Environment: real
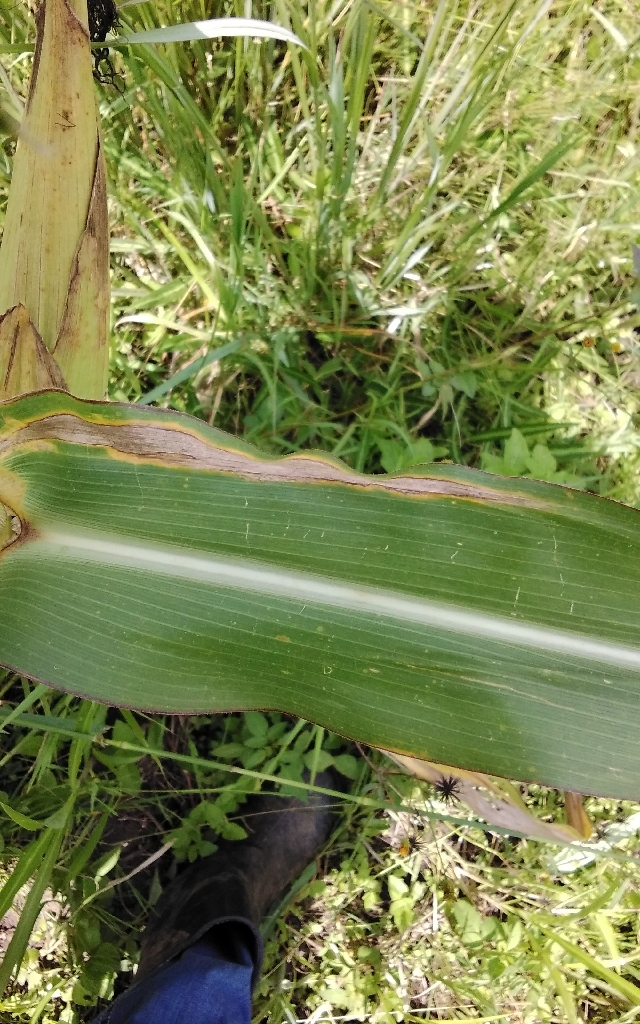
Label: northern_corn_leaf_blight